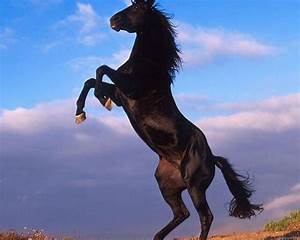
Label: horse